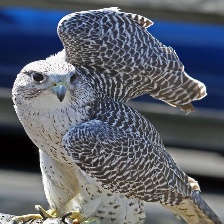
Species: GYRFALCON
Scientific name: FALCO RUSTICOLUS